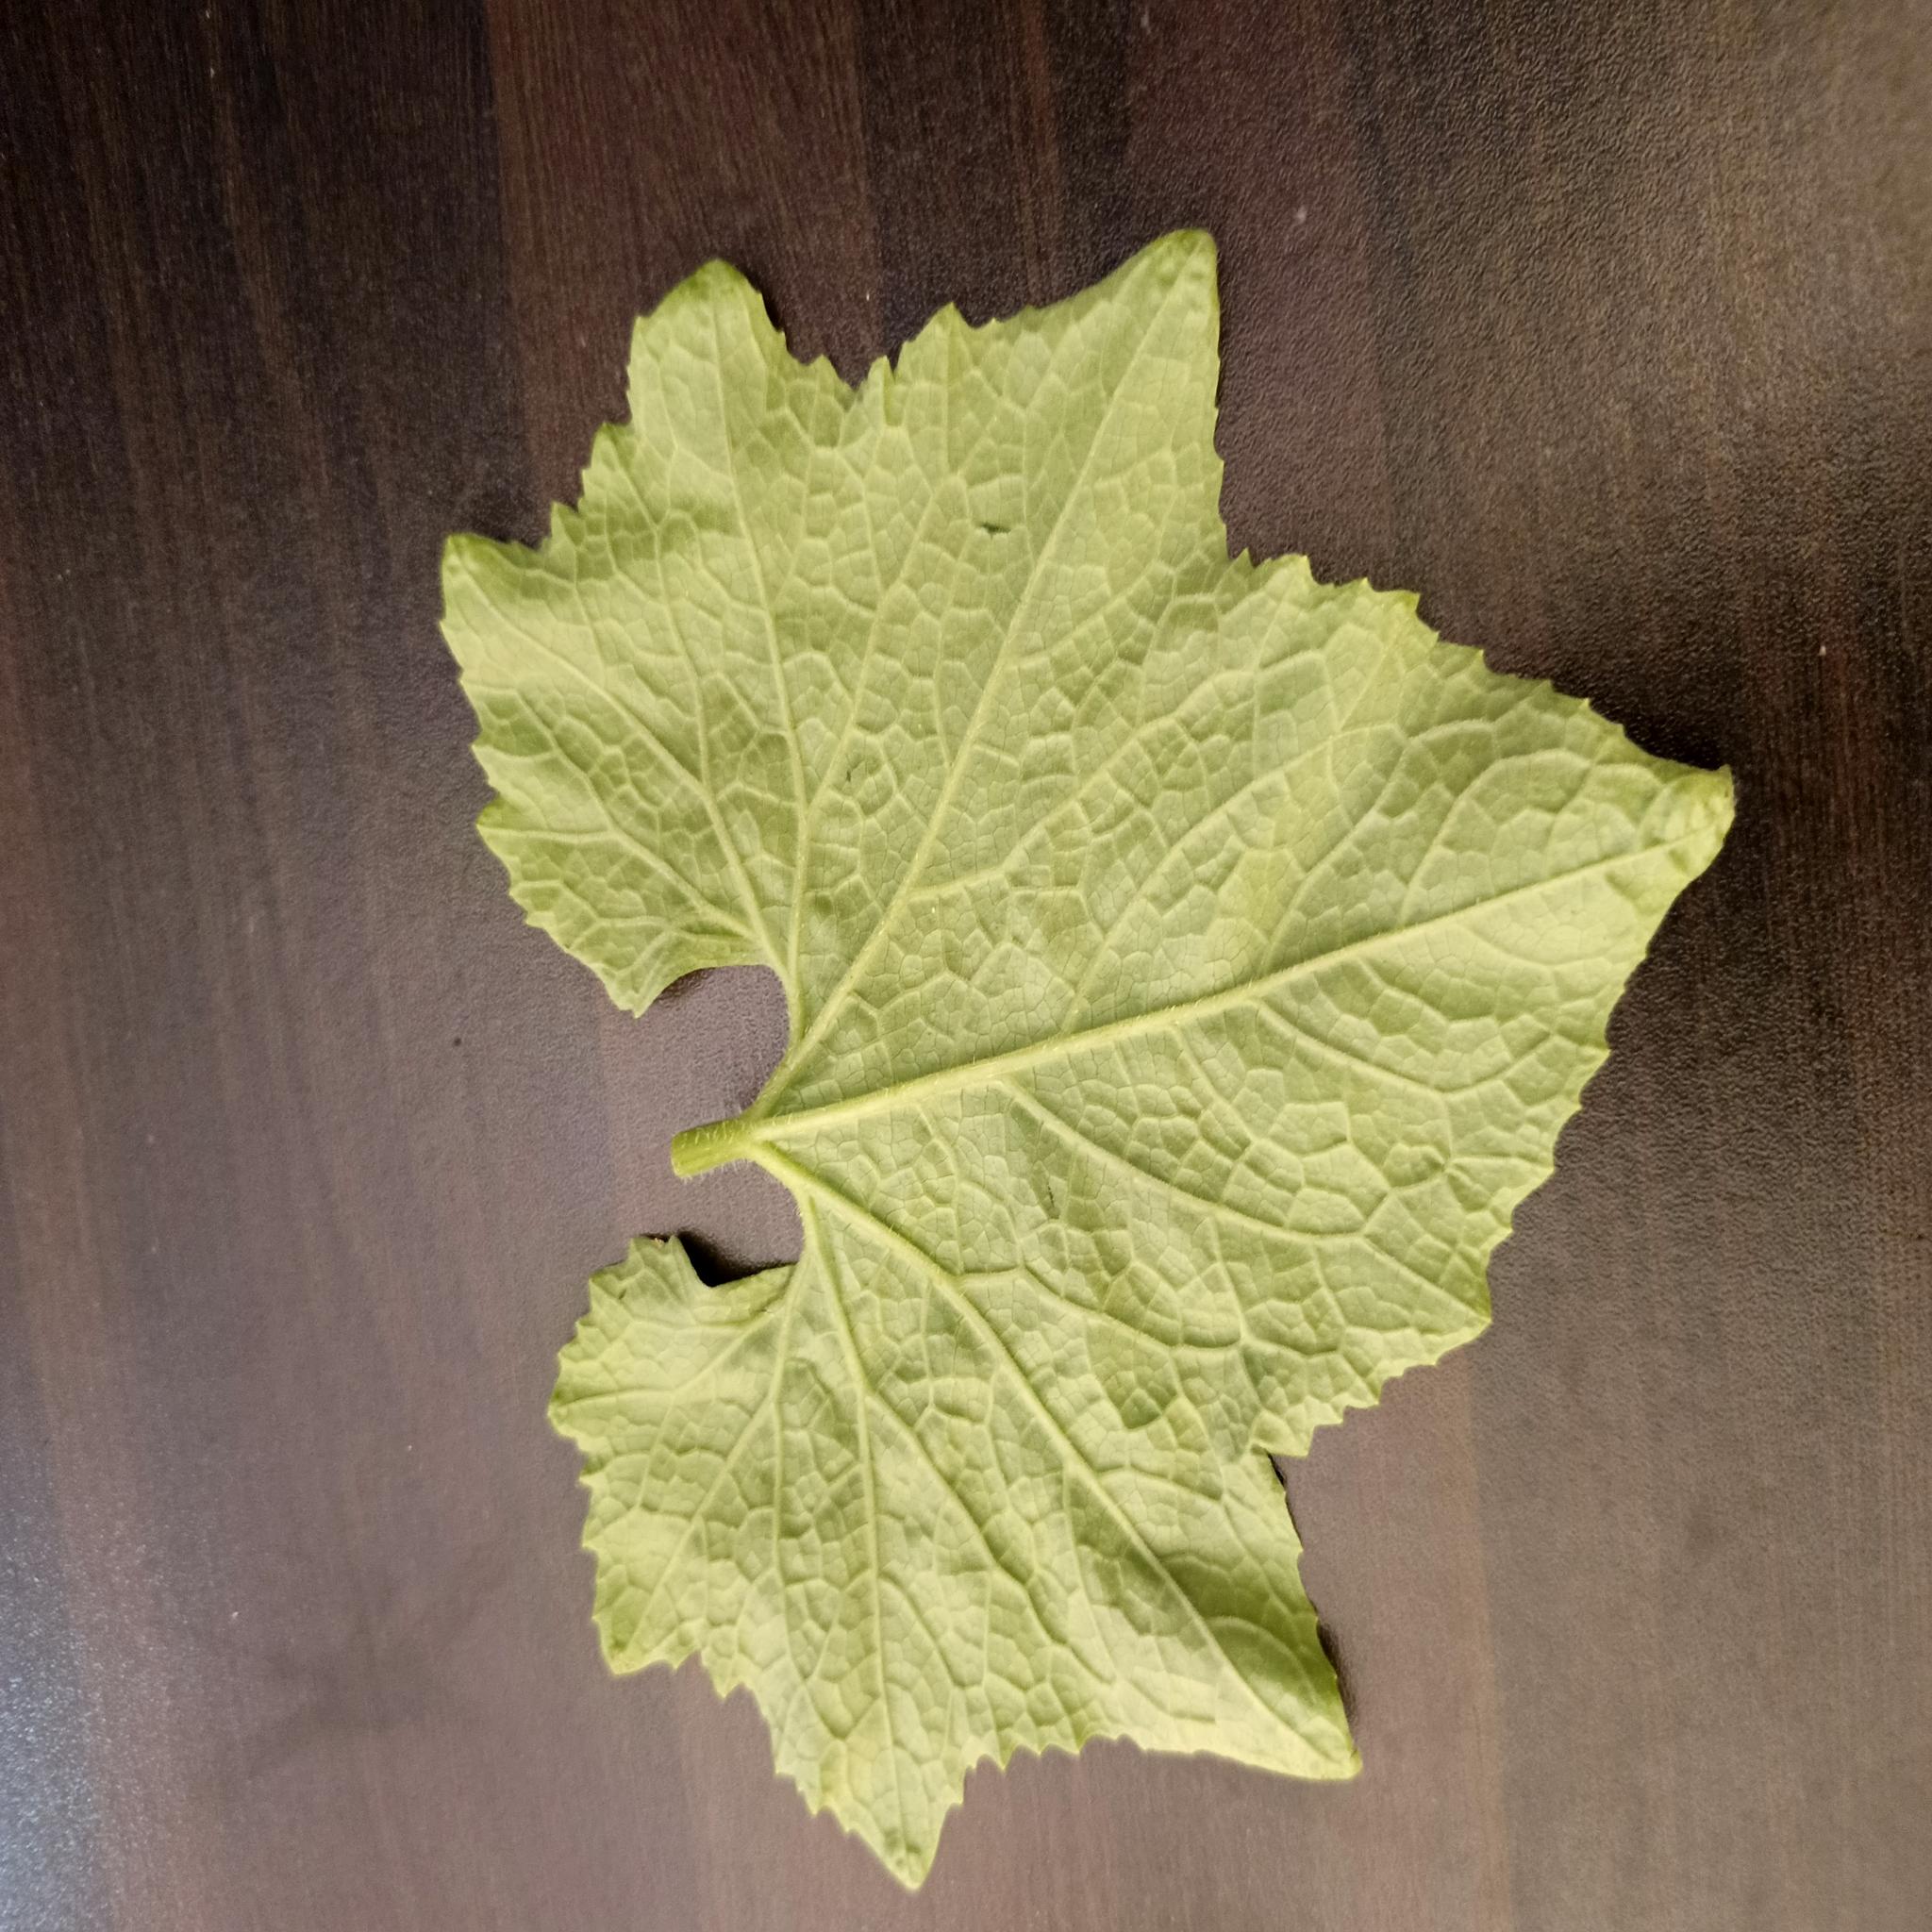
Label: Healthy